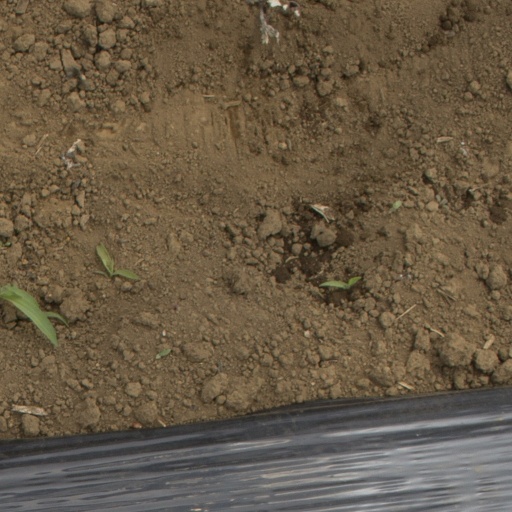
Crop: Jerusalem artichoke